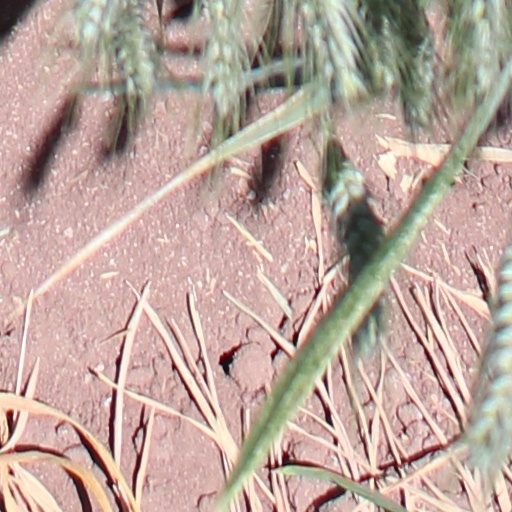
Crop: wheat